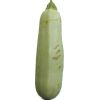
Label: zucchini